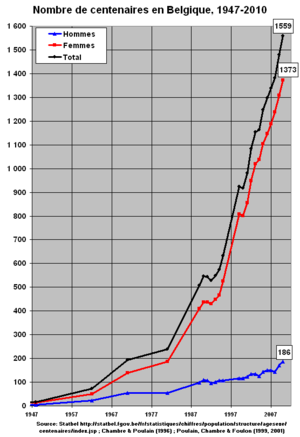
Nombre de centenaires en Belgique, 1947 à 2010
Un centenaire est une personne qui a atteint un âge de cent ans ou plus. Au-delà de 110 ans, on parle de supercentenaire. Certains démographes utilisent le terme « semi-supercentenaire » pour les personnes âgées de 105 à 109 ans.